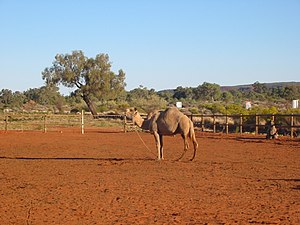
Outback
Kamelfarm i halvørkenen Red Center
Outback er en betegnelse benyttet om australske regioner, som ligger langt væk fra civilisation. Det omfatter næsten trekvart af Australiens areal og strækker sig hovedsageligt over Northern Territory og Western Australia såvel som dele af Queensland, New South Wales og South Australia.